Darius Phillips

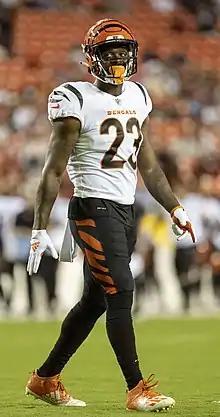
Phillips with the Cincinnati Bengals in 2021

Darius Phillips (born June 26, 1995) is an American professional football cornerback. He played college football at Western Michigan and was selected by the Cincinnati Bengals in the fifth round of the 2018 NFL draft.